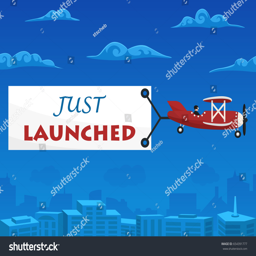
just launched banner is attached to the airplane